Akil Wright

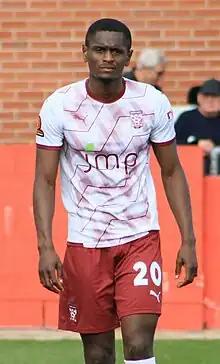
Akil Wright, York City FC

Akil Valentine Wright (born 13 May 1996) is an English professional footballer who plays as a defender for club Ross County.